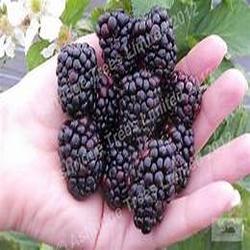
Label: Blackberry